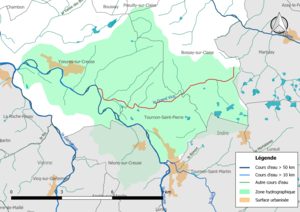
Carte du cours d'eau «
Le Grand Vicq est un cours d'eau français qui coule dans le département d'Indre-et-Loire. C'est un affluent de la Creuse en rive droite et donc un sous-affluent de la Loire.